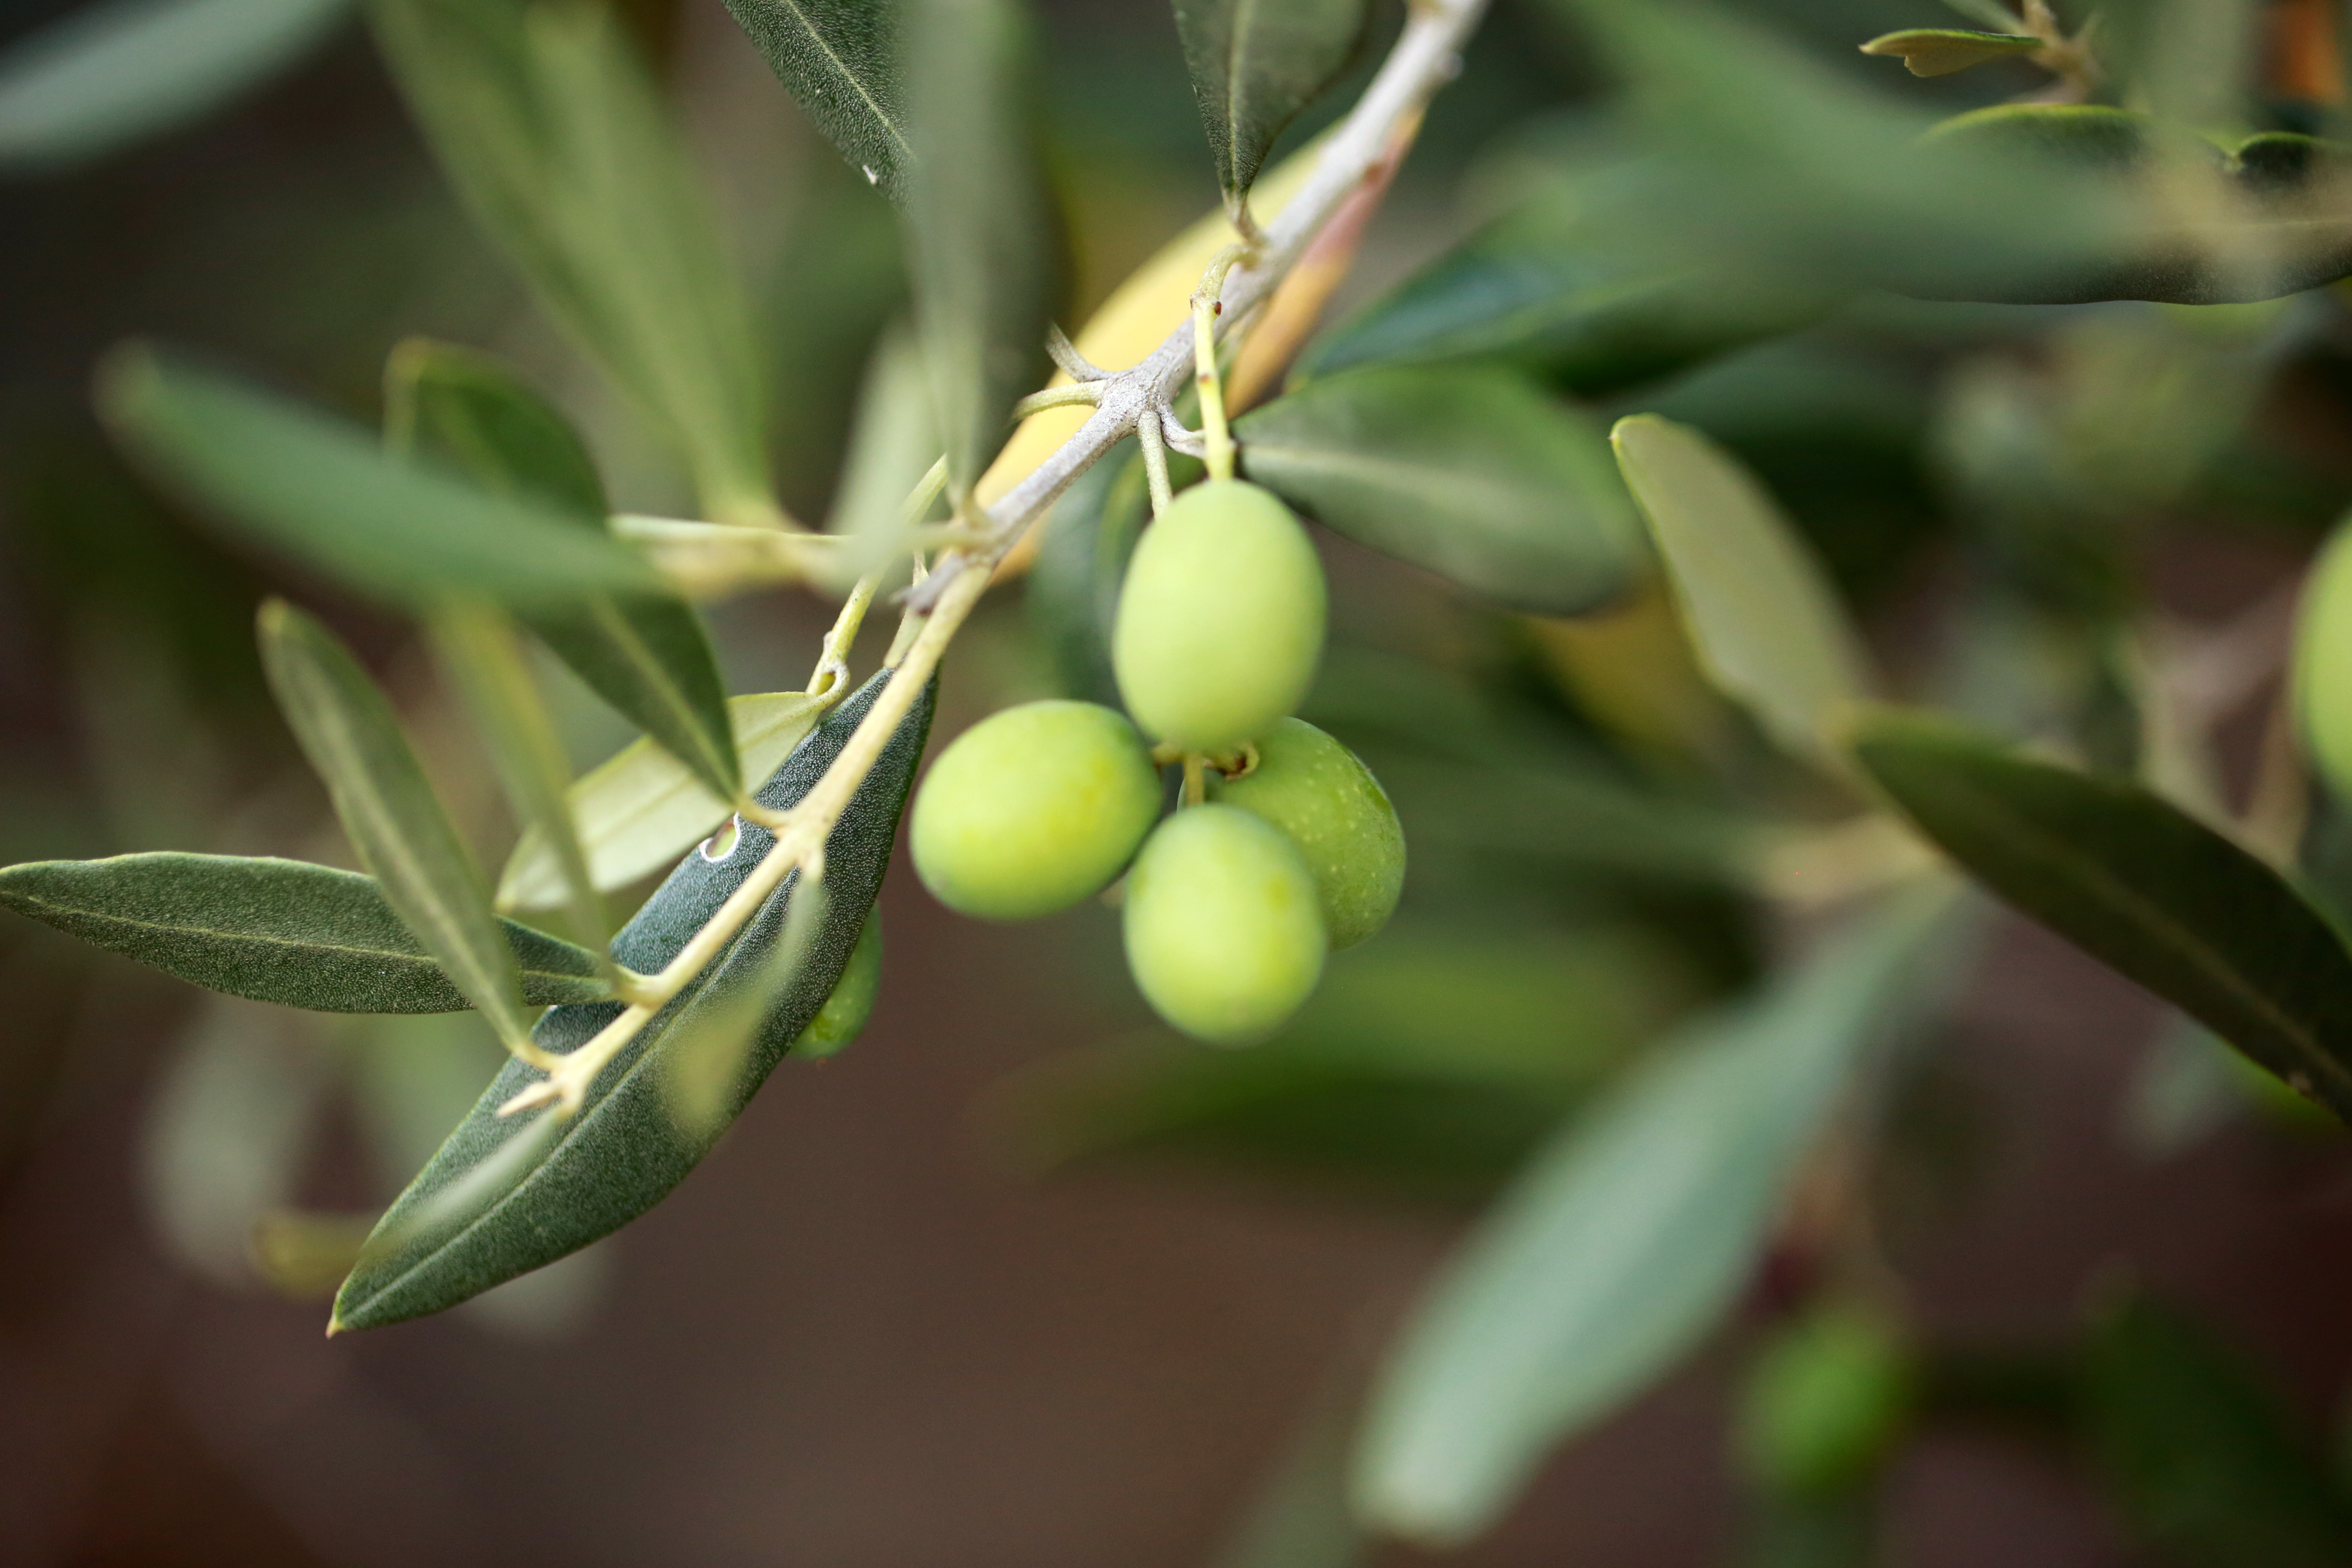
tree, outdoor, branch, blossom, plant, fruit, leaf, flower, france, europe, food, green, produce, evergreen, canon, botany, flora, midi, shrub, automne, arbres, southfrance, sdfrankreich, zuidfrankrijk, rhnealpes, ardche, labeaume, exterieur, oliviers, sudardche, cultures, ruoms, garrigues, fructifications, olives, olivettes, olive, macro photography, flowering plant, woody plant, land plant